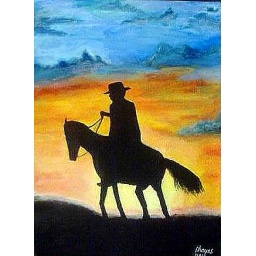
This was my first attempt with brush and acrylic water color in canvas textured paper :)